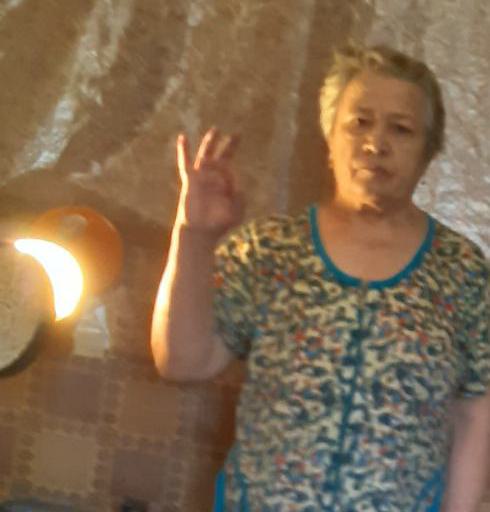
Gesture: ok